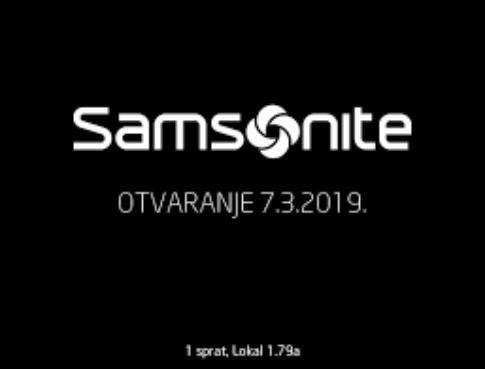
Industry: Clothes